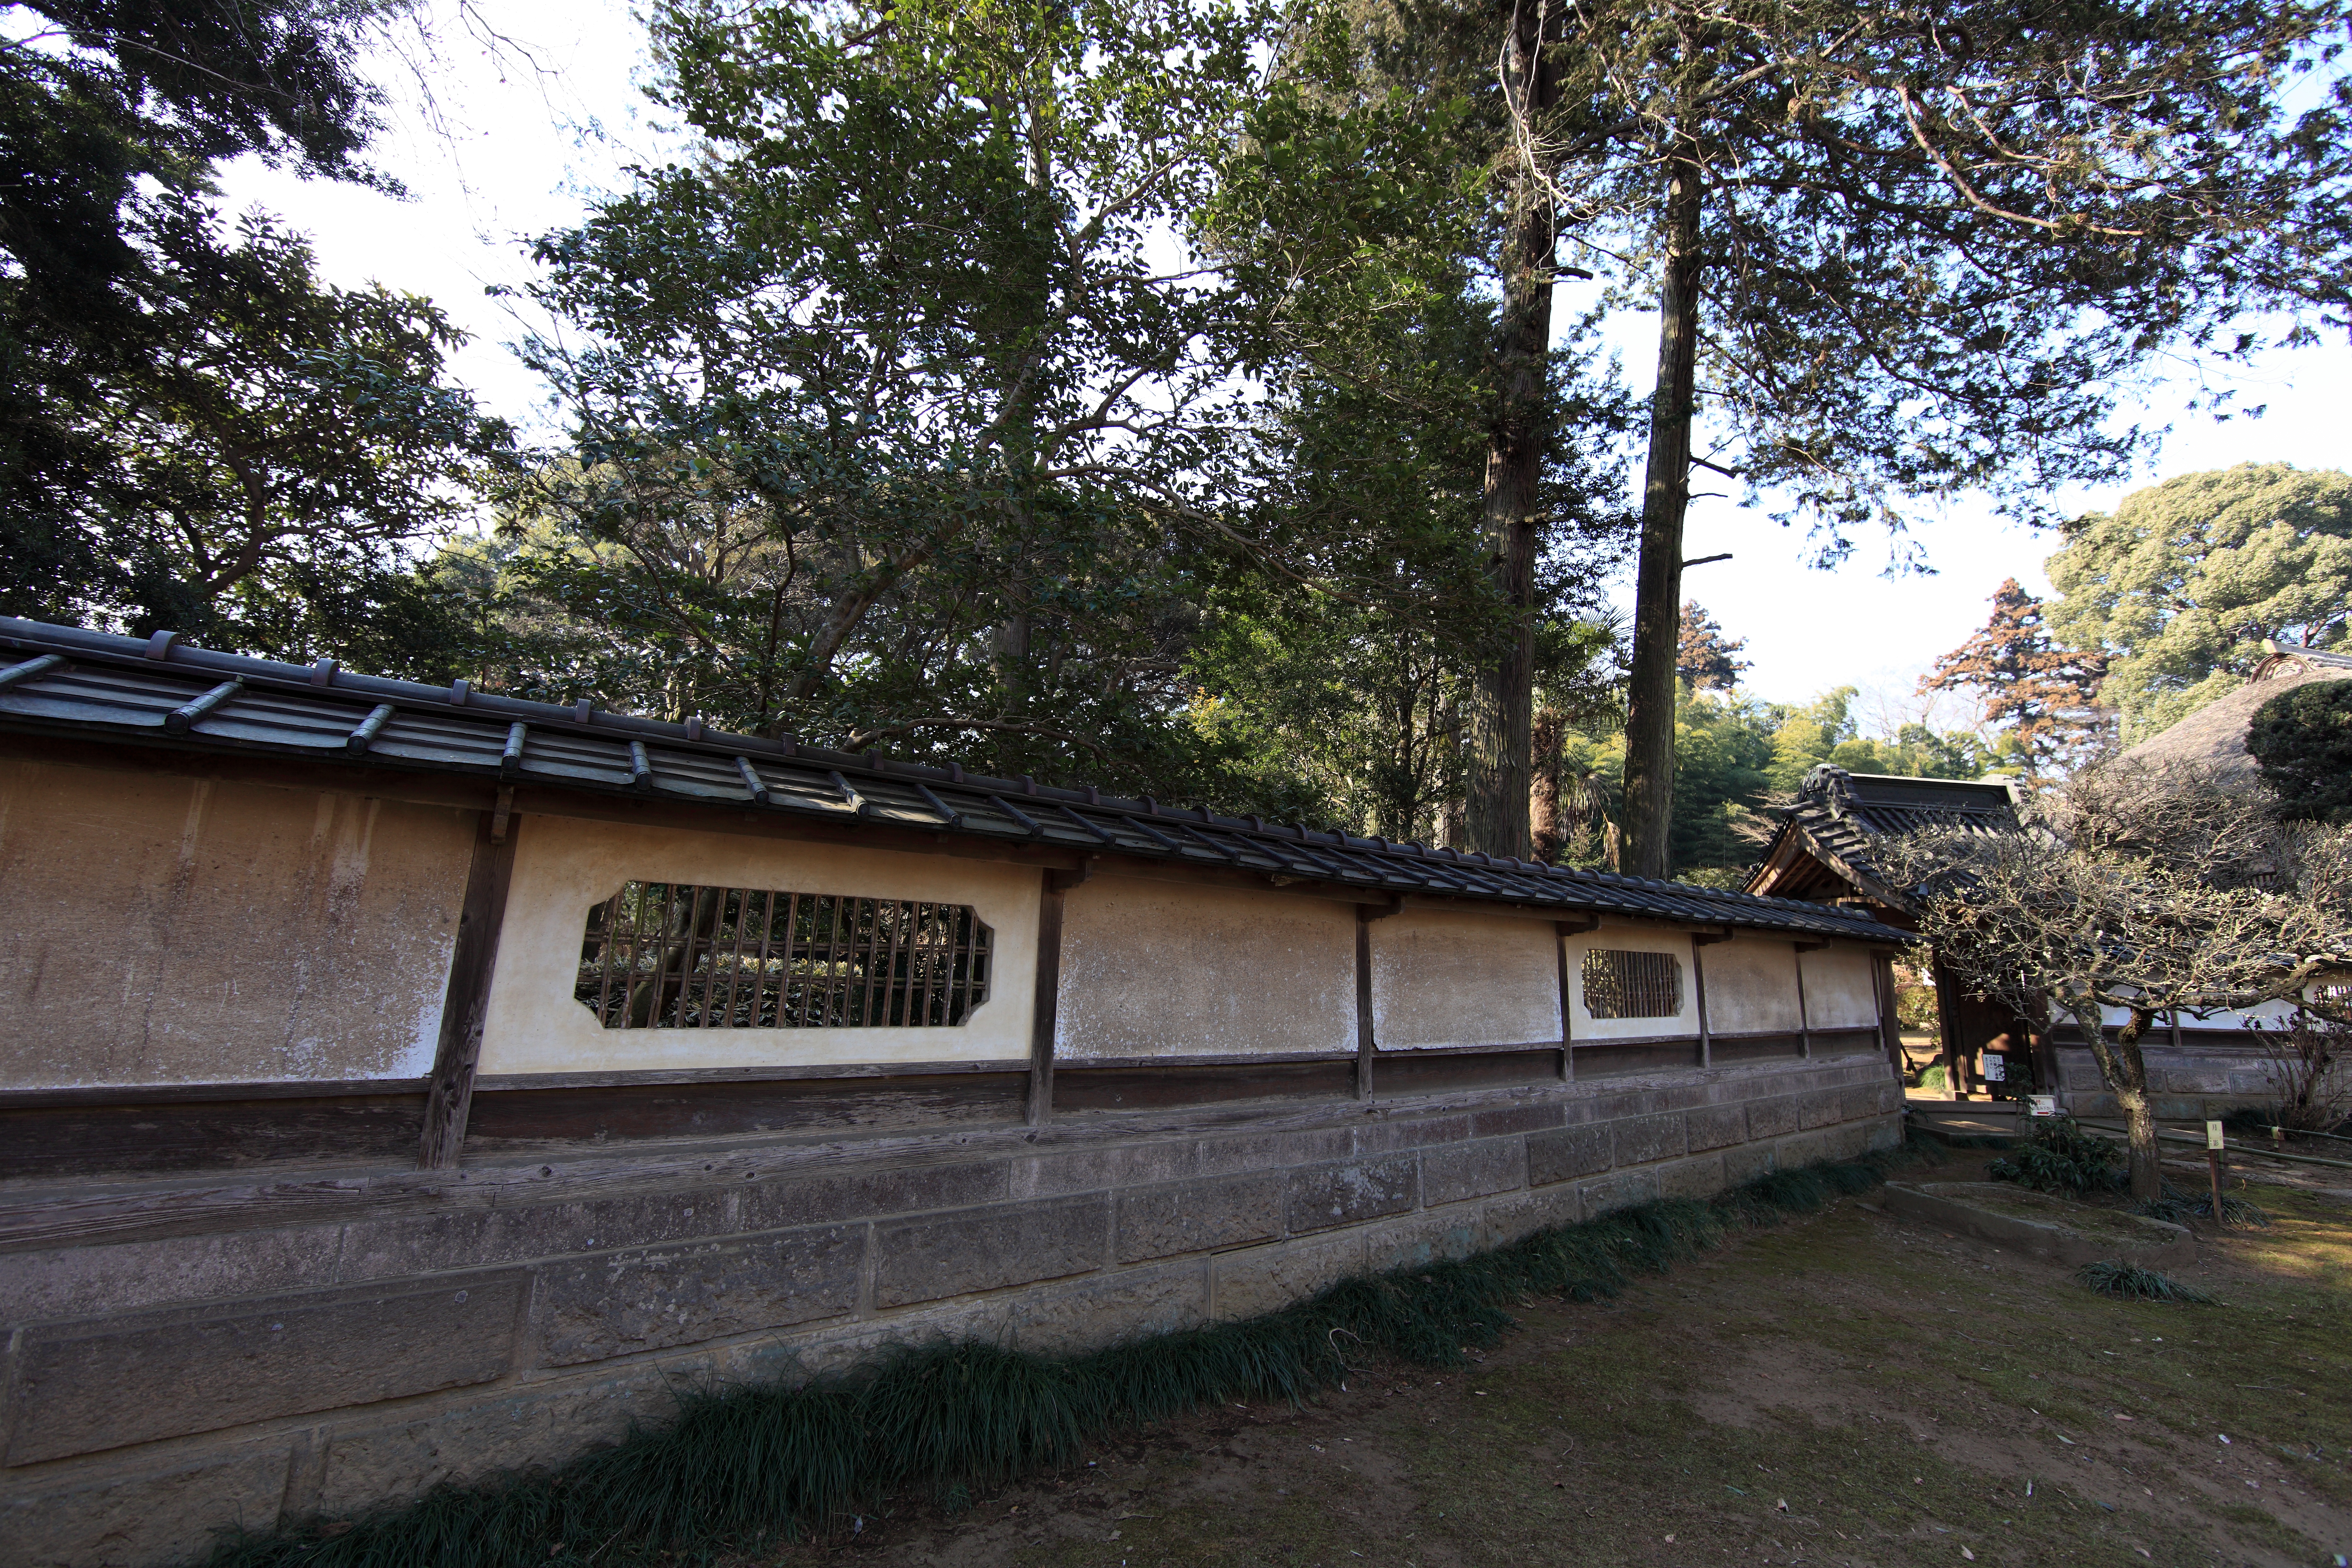
track, wall, train, transport, high, vehicle, waterway, public transport, japanese, 5d, style, hires, markii, hi, res, resolution, ibaraki, canonef14mmf28liiusm, joso, sakano, rail transport, rolling stock, railroad car